John Uelses

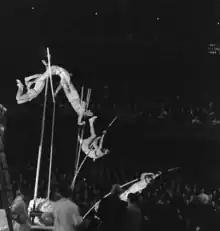
John Uelses pole vaulting, 1964. Photo by Harold E. Edgerton, MIT.

After his tour with the Marines, Uelses received a scholarship to La Salle University in Philadelphia. He was a member of the Explorer track team. He won the NCAA pole vault championship in 1964 with an American Indoor Record of 16 4 1/2 ", as well as three IC4A championships and two MAC championships. He was an NCAA All American. Uelses also played soccer at La Salle.